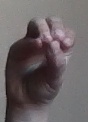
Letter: ha